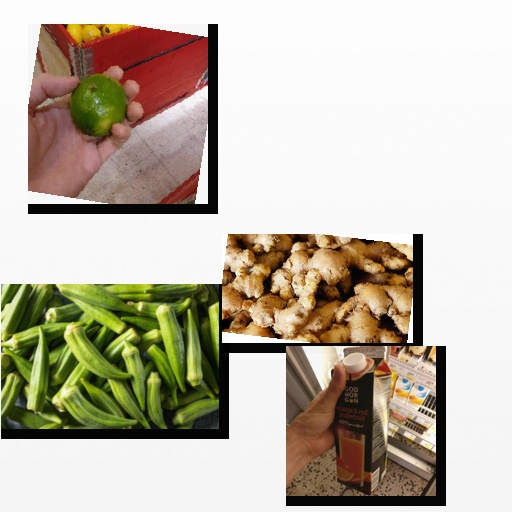
Food items: grapefruit_juice, okra, lime, ginger